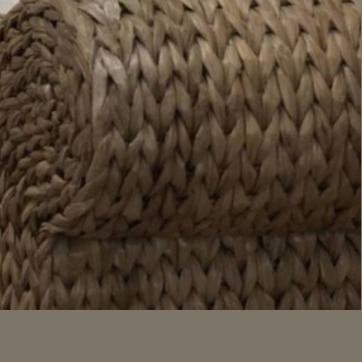
Material: other